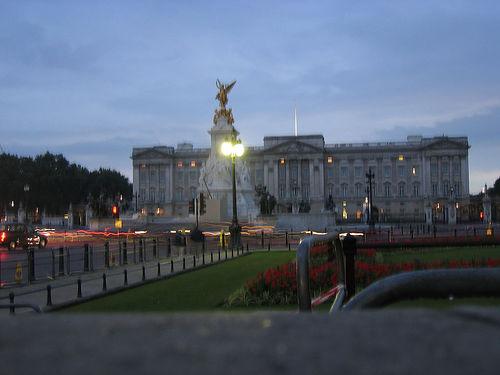
Weather: cloudy or overcast